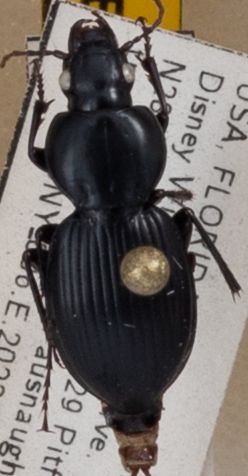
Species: Cyclotrachelus faber
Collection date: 2022-09-21 04:00:00
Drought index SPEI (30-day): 0.8
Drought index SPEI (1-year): -0.186
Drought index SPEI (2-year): -0.844